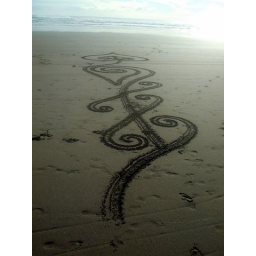
koru design in black sand at Piha NZ